Humphrey Sydenham (1694–1757)

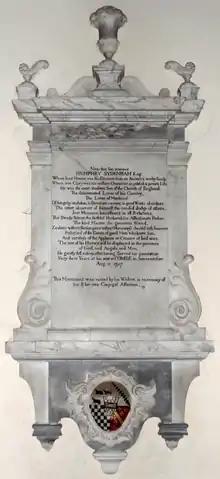
Mural monument in Dulverton Church to Humphrey Sydenham (1694–1757)

Underneath are displayed on an escutcheon quarterly of four: 1st: "Argent, three rams passant guardant sable" (Sydenham); 2nd: "Argent, a bend of fusils sable" (Kittisford); 3rd: "Chequy argent and sable" (St Barbe); 4th: "Gules, a bend between six cross crosslets or" (?). Overall is an inescutcheon of pretence: "Ermine, on a fesse sable a castle argent" (Hill).